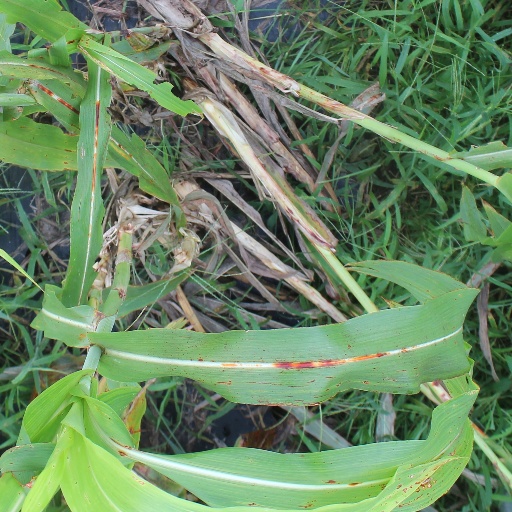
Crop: sorghum